Kyushu J7W Shinden

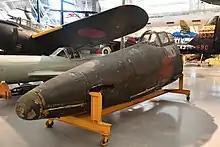
Kyushu J7W1 "Shinden" fuselage at the National Air and Space Museum Washington, DC

In the IJN designation system, "J" referred to land-based fighters and "W" to Watanabe Tekkōjo, the company that oversaw the initial design.